Cyprus mutiny

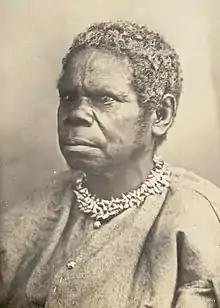
Truganini sporting the hair style unique to and characteristic of Aboriginal Tasmanian women

Then as now, rape was considered a heinous crime and generally pirates codified against it in their articles, but still incidents were not uncommon. Therefore, rape cannot be ruled out as a possible motivation for the pirates taking Magana's second wife. However, the lack of sailors among the brig's new convict pirate crew, only four with experience instead of the brig's usual complement of 16 plus; their pending flight through the Roaring Forties, running the inevitable gauntlet of extratropical winter cyclones; and Aboriginal Tasmanian women's reputation for swift acquisition of the two fundamental crewing skills of climbing a mast and tying a knot – they were adept tree climbers and basket weavers – gave the pirates an existential reason to abduct her. Indeed, even one of those four experienced convict crew members reported having been pressed by them into joining their escape.